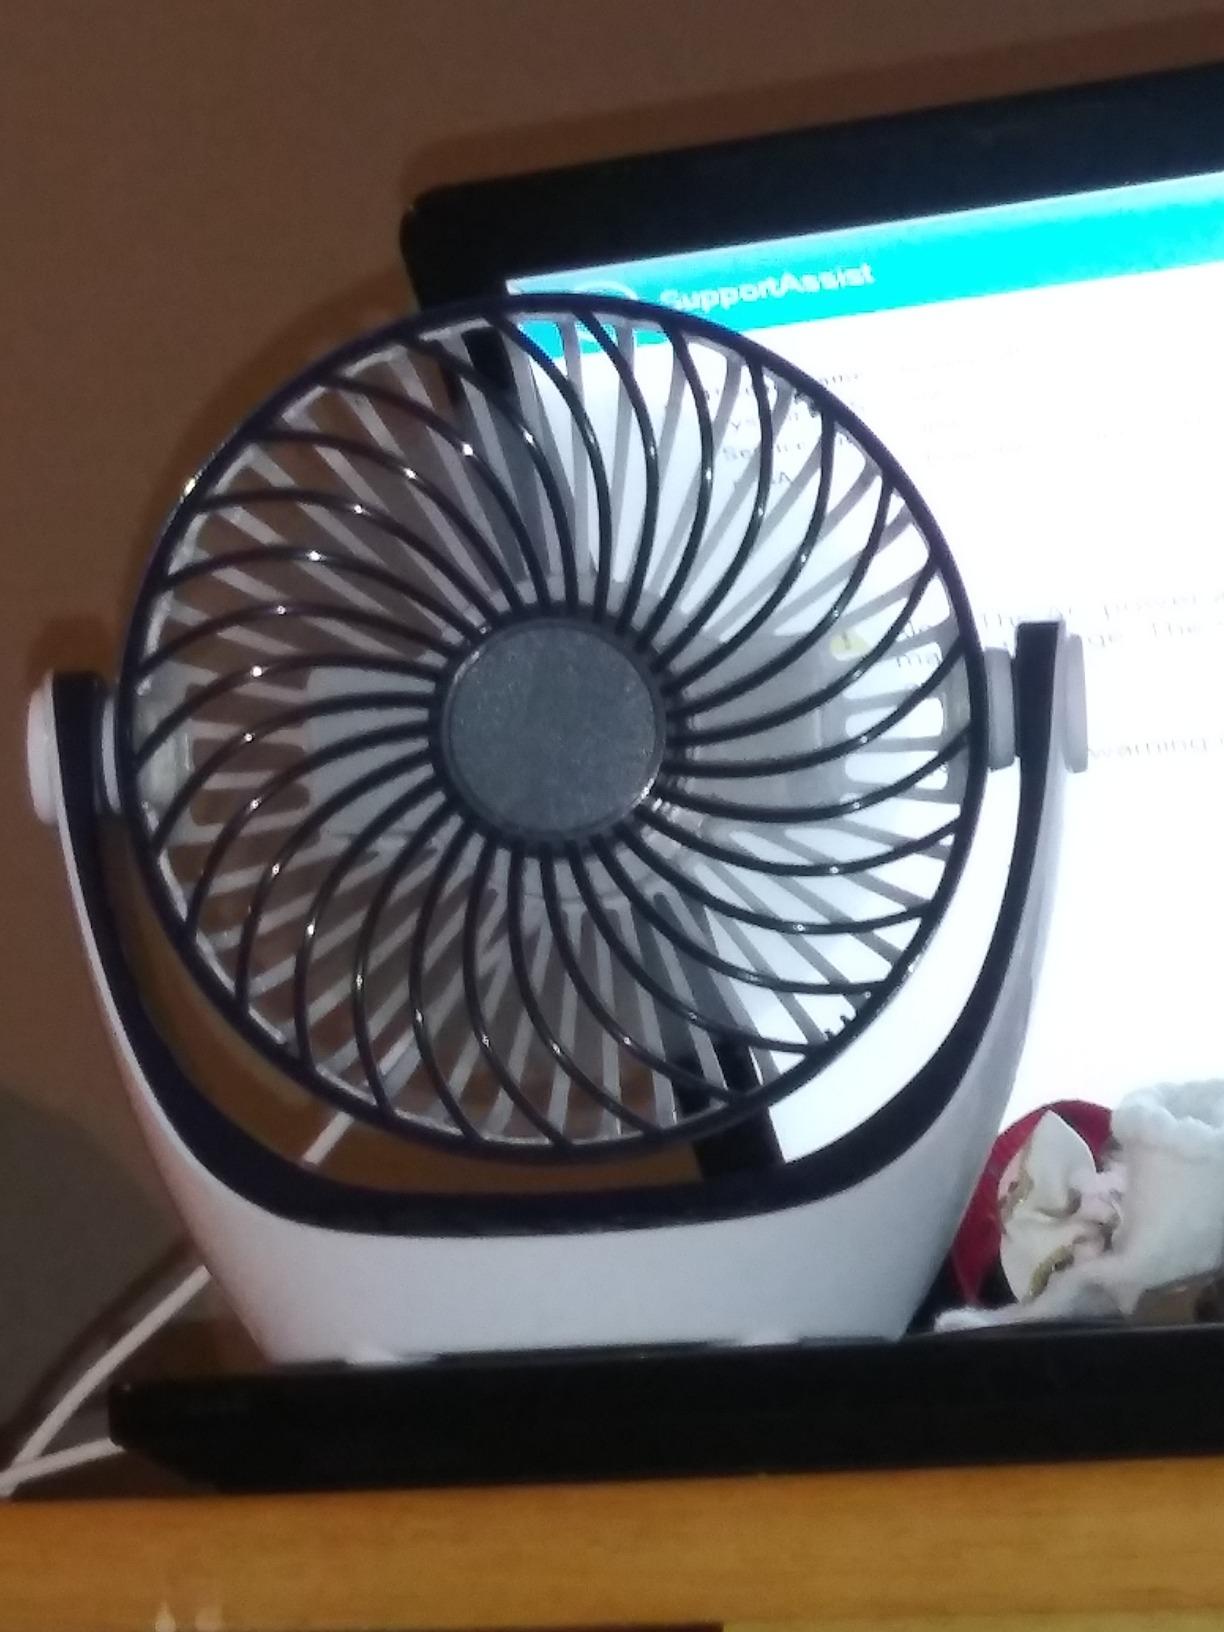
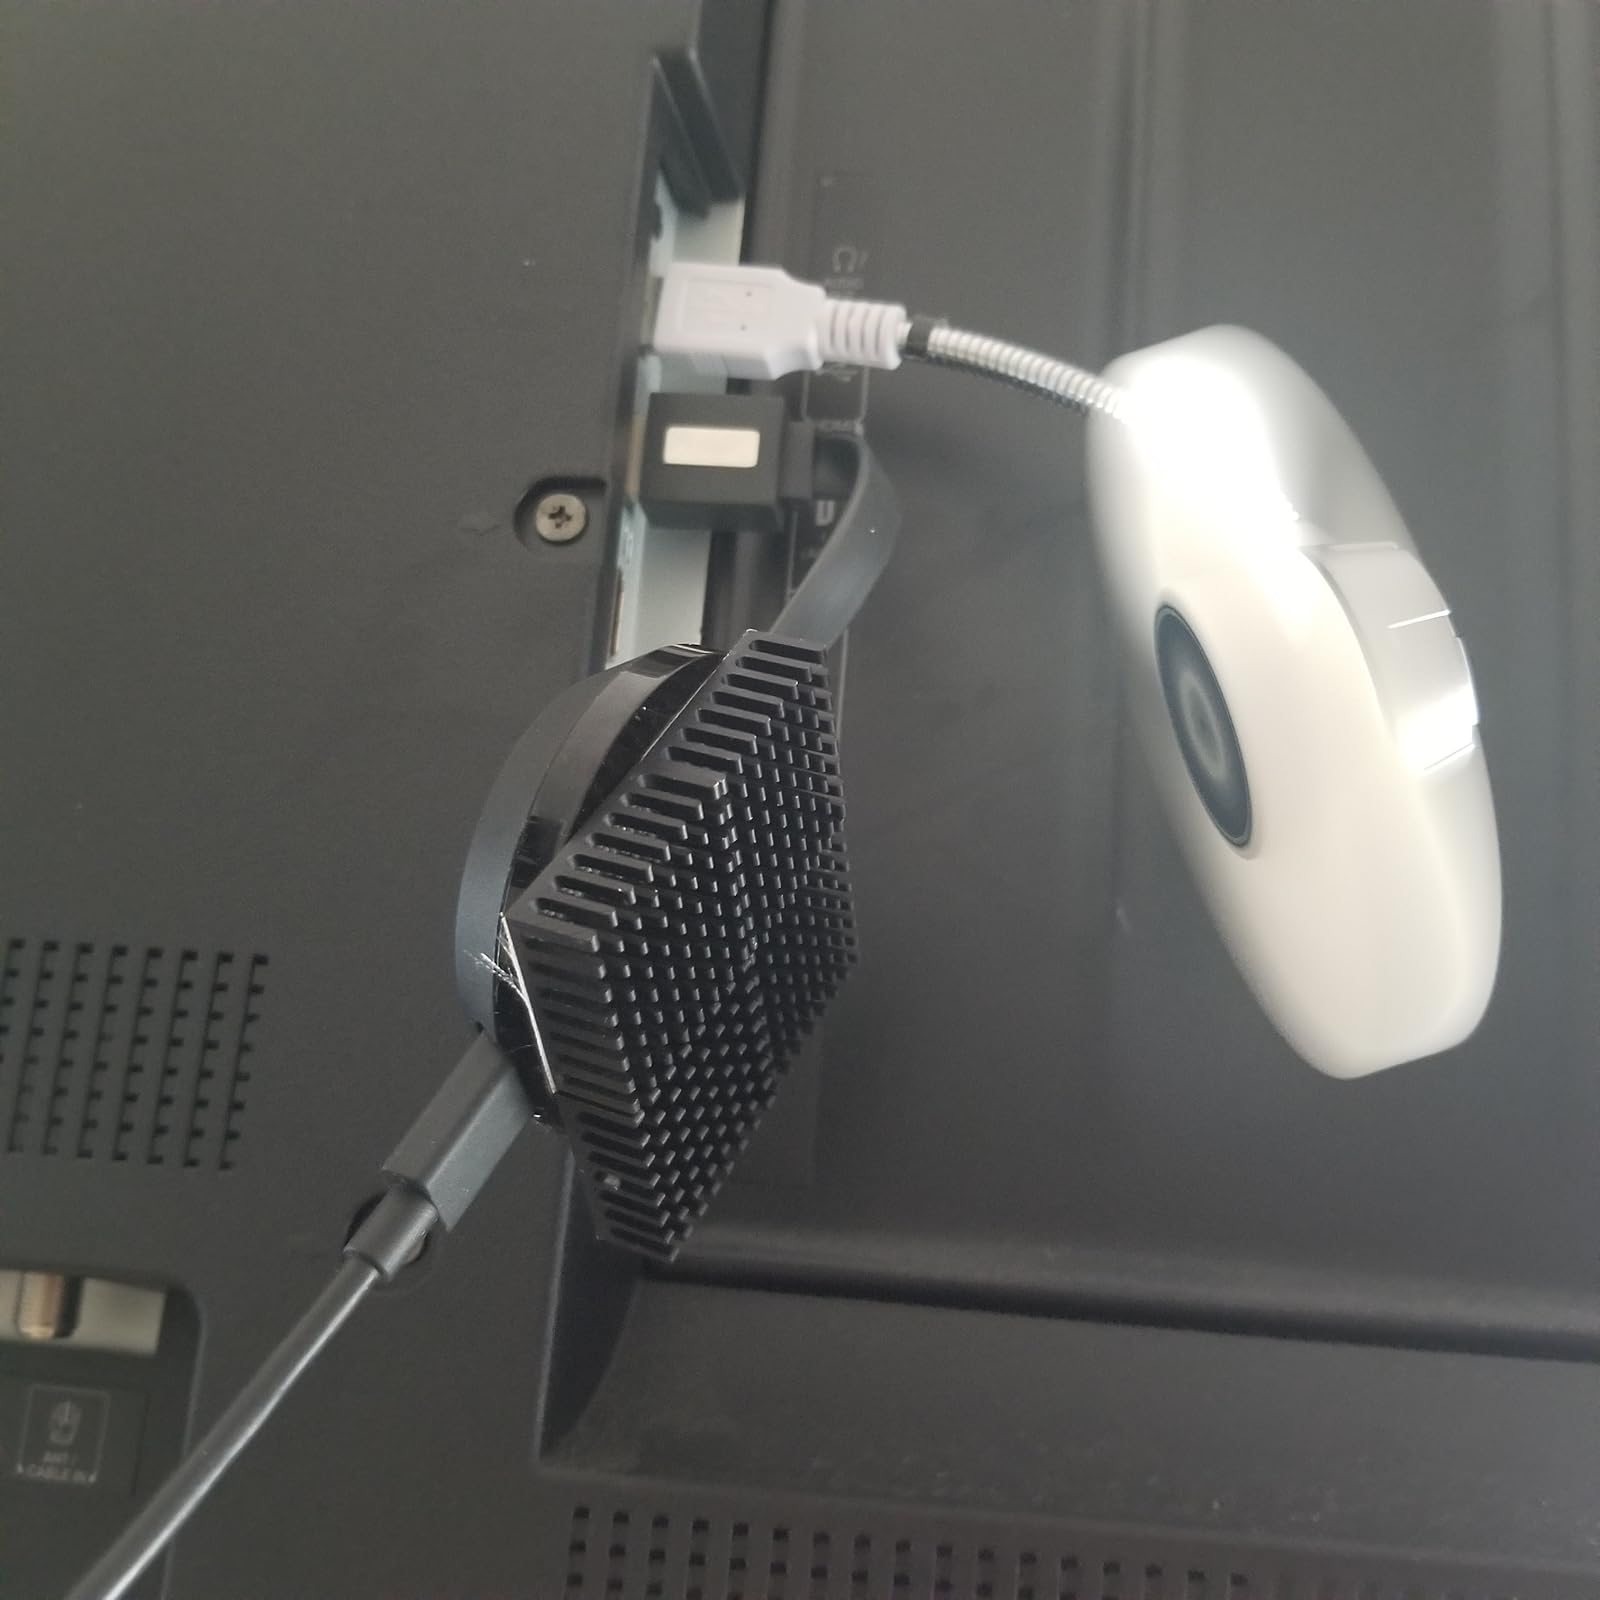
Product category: fan
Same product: no